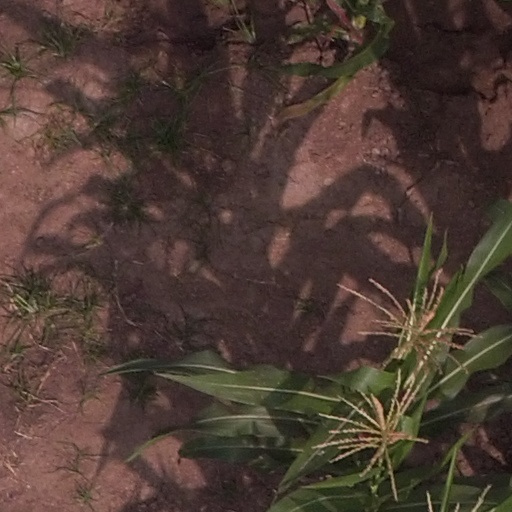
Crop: maize; corn